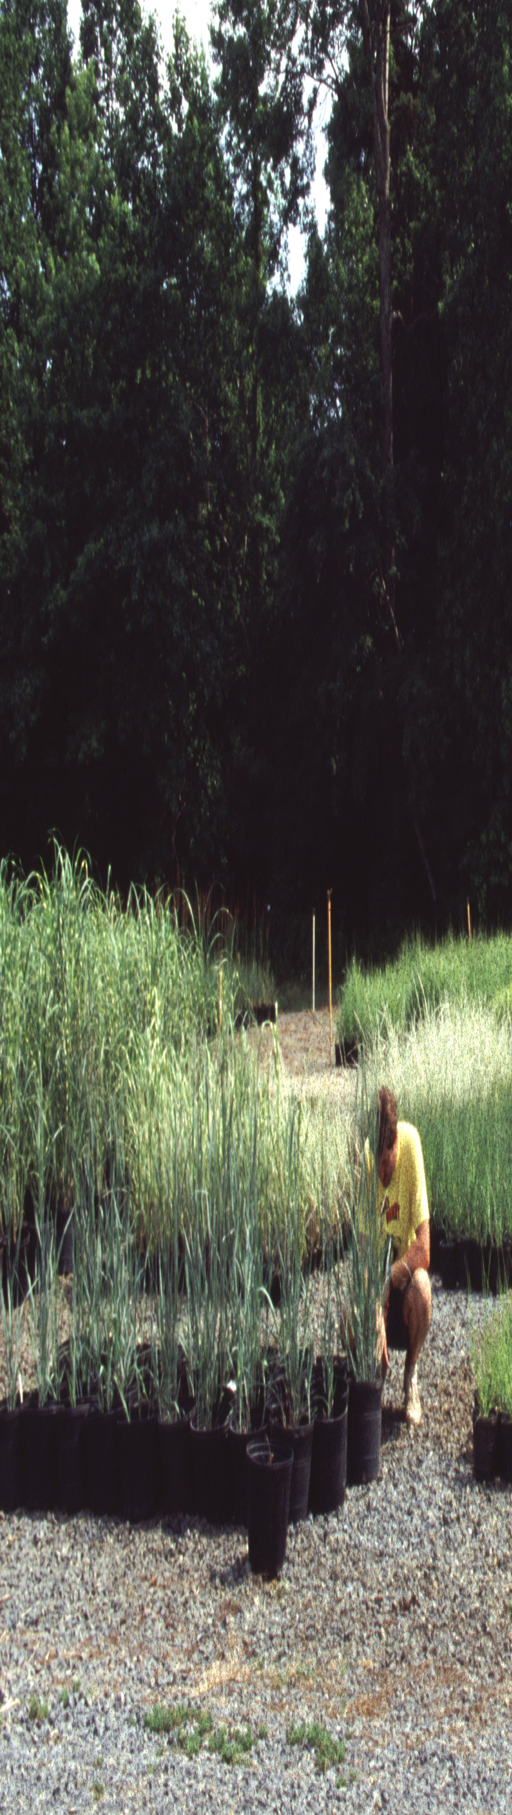
person early in his grass - growing career .